Sofron Mudry

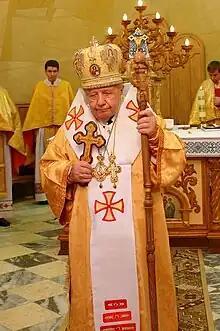

Sofron Stefan Mudry, O.S.B.M (27 November 1923 – 31 October 2014) was a Ukrainian Bishop of the Ukrainian Catholic Church.